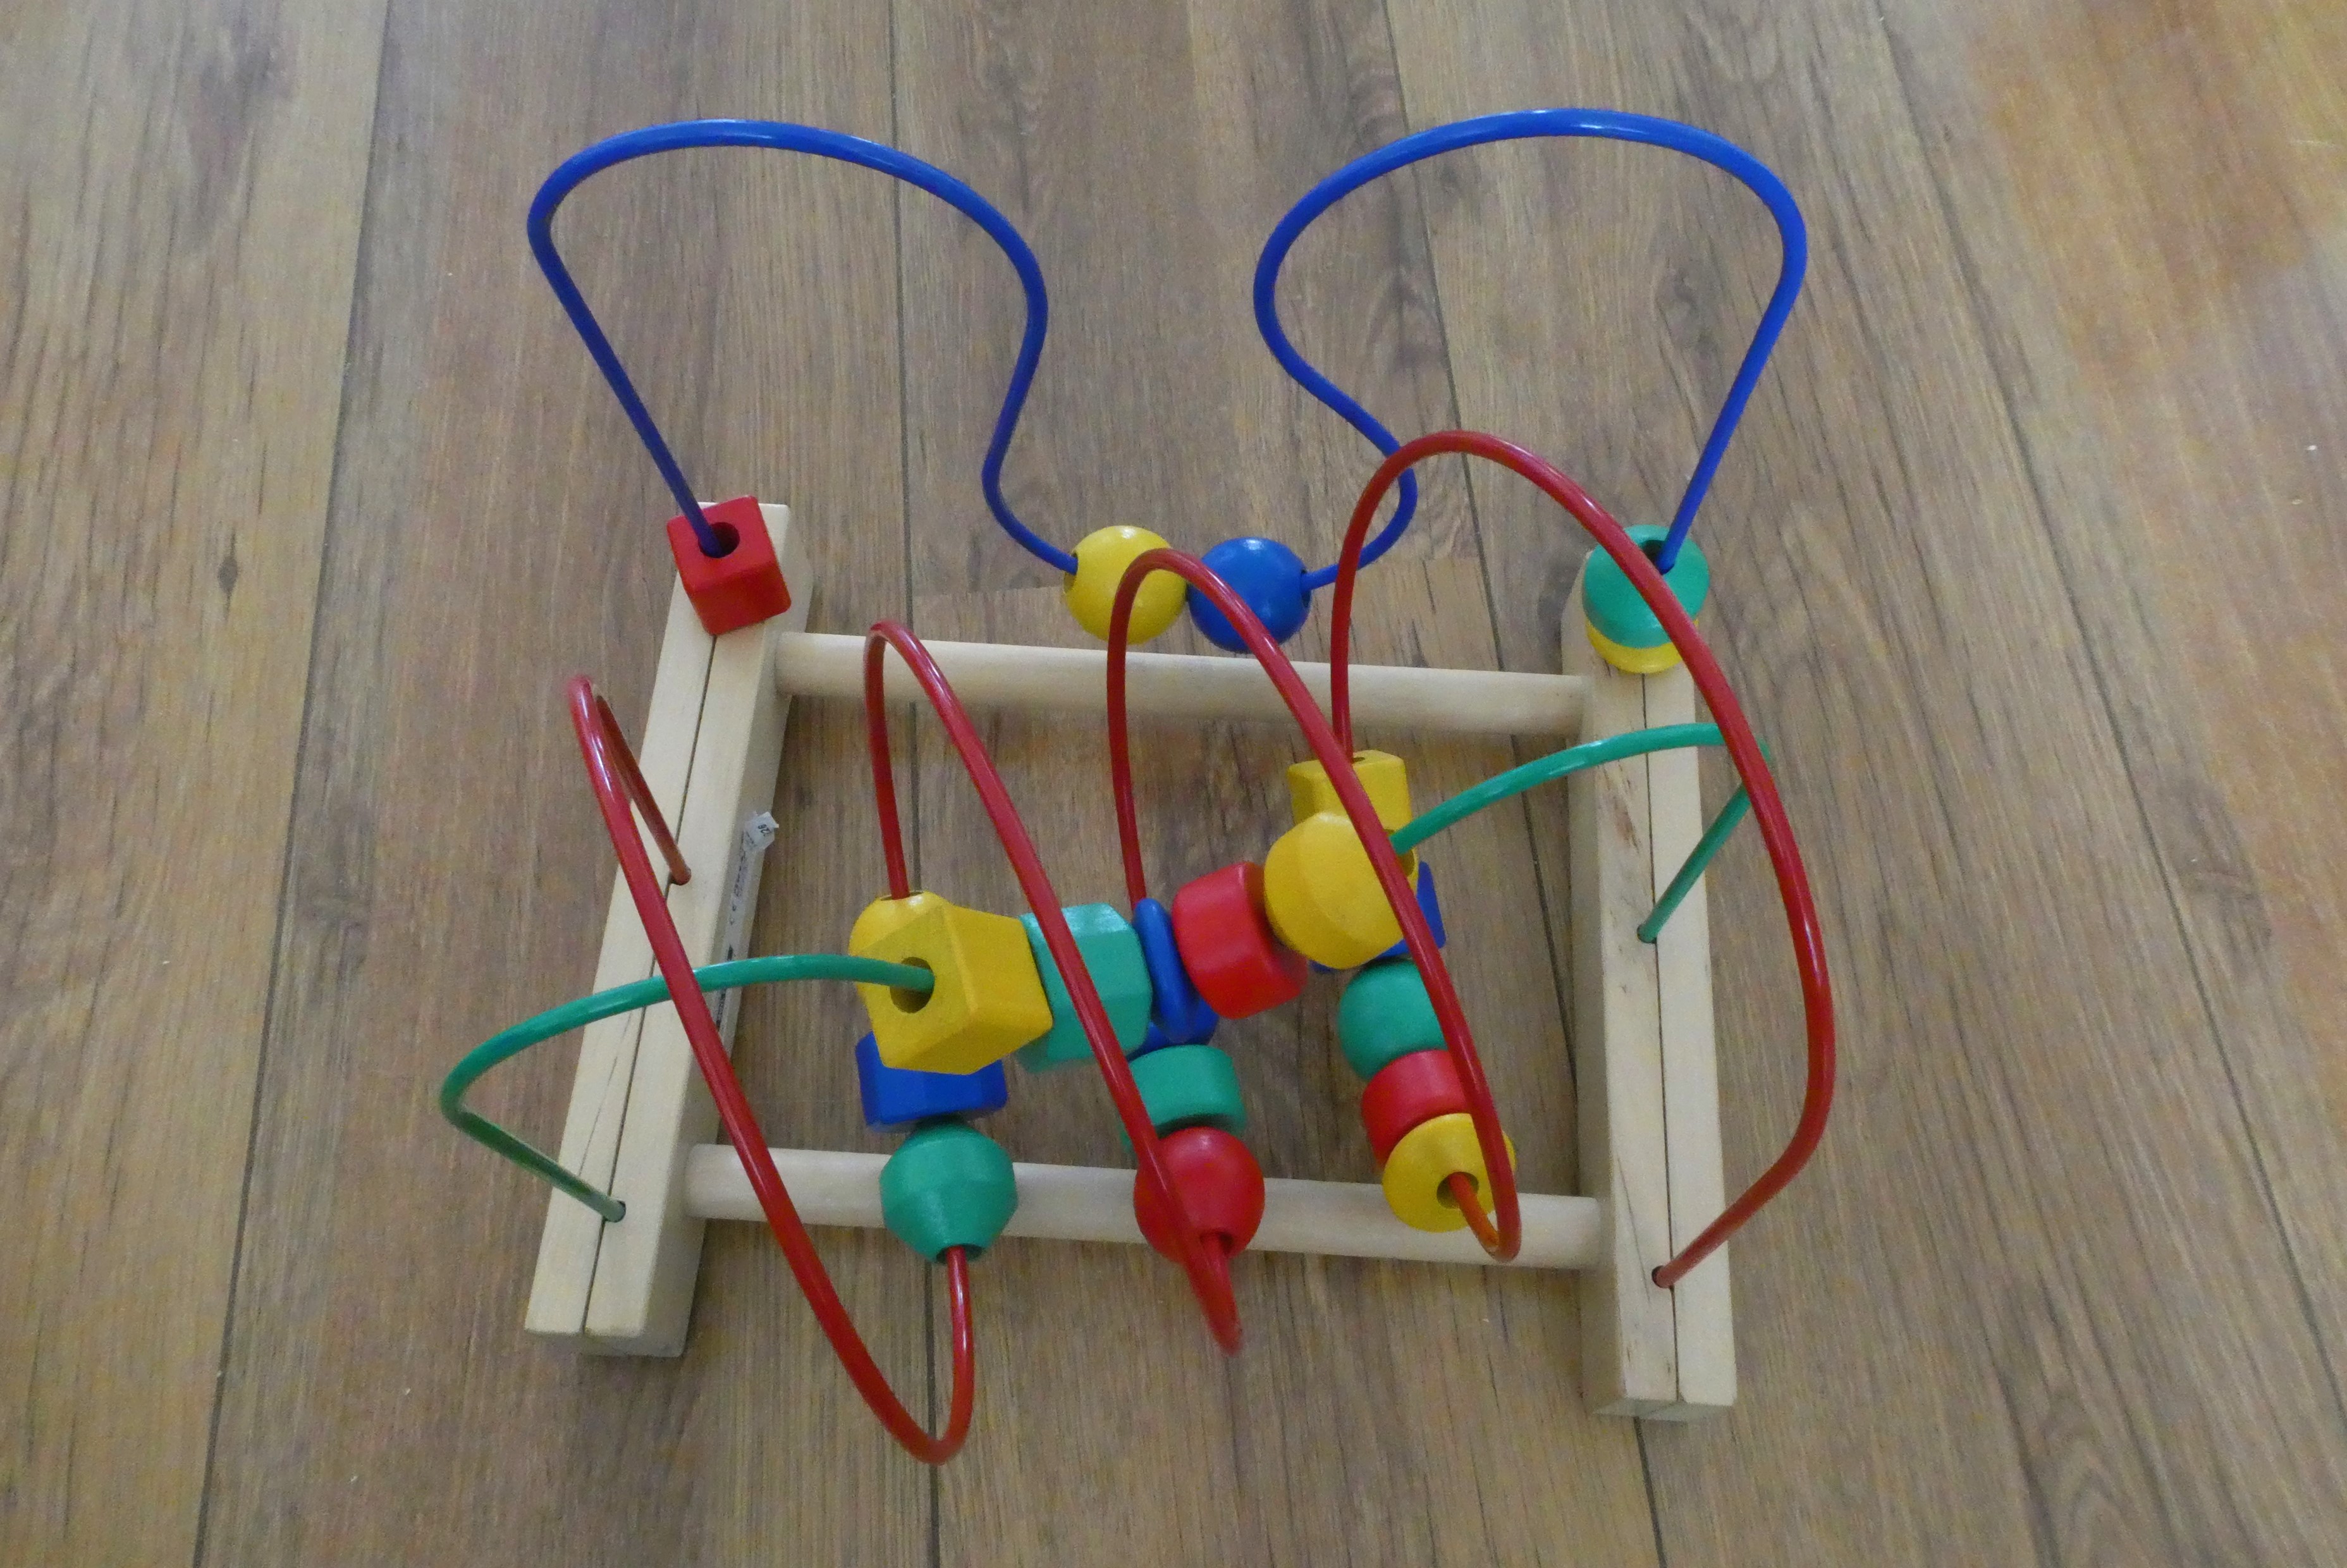
toys, children, beads, wood, colouring, learning, circuit component, wire, hardwood, electrical wiring, electrical supply, font, wood stain, fashion accessory, electronic engineering, circle, electronics accessory, flooring, plastic, toy, electrical network, wood flooring, science, varnish, electric blue, office supplies